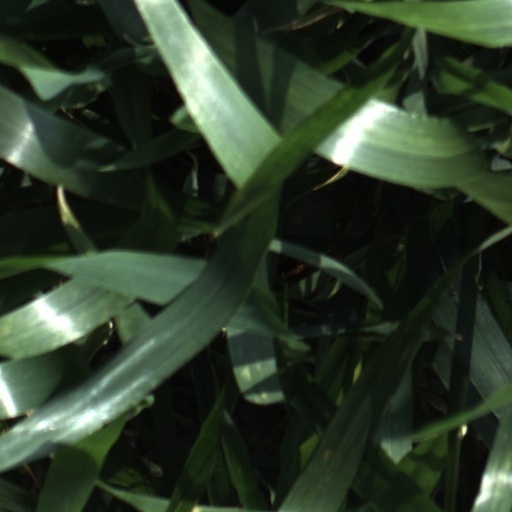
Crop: wheat